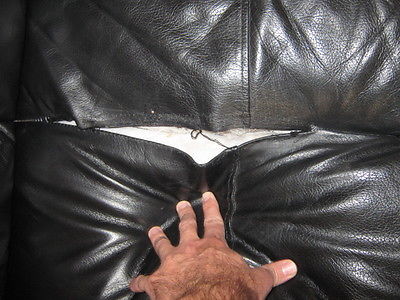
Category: sofa